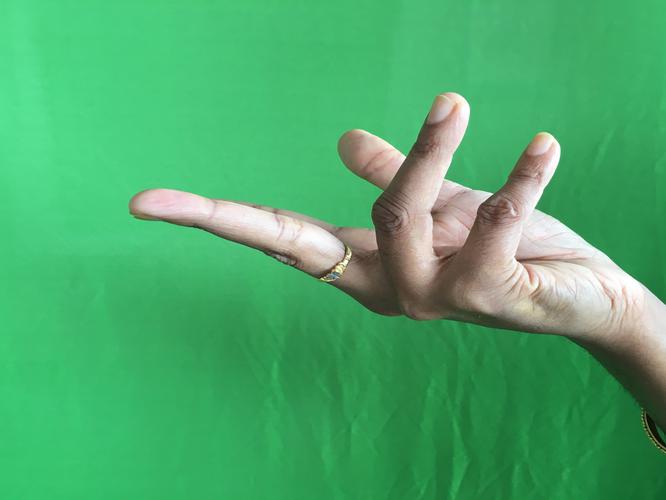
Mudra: Alapadmam
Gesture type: single_hand